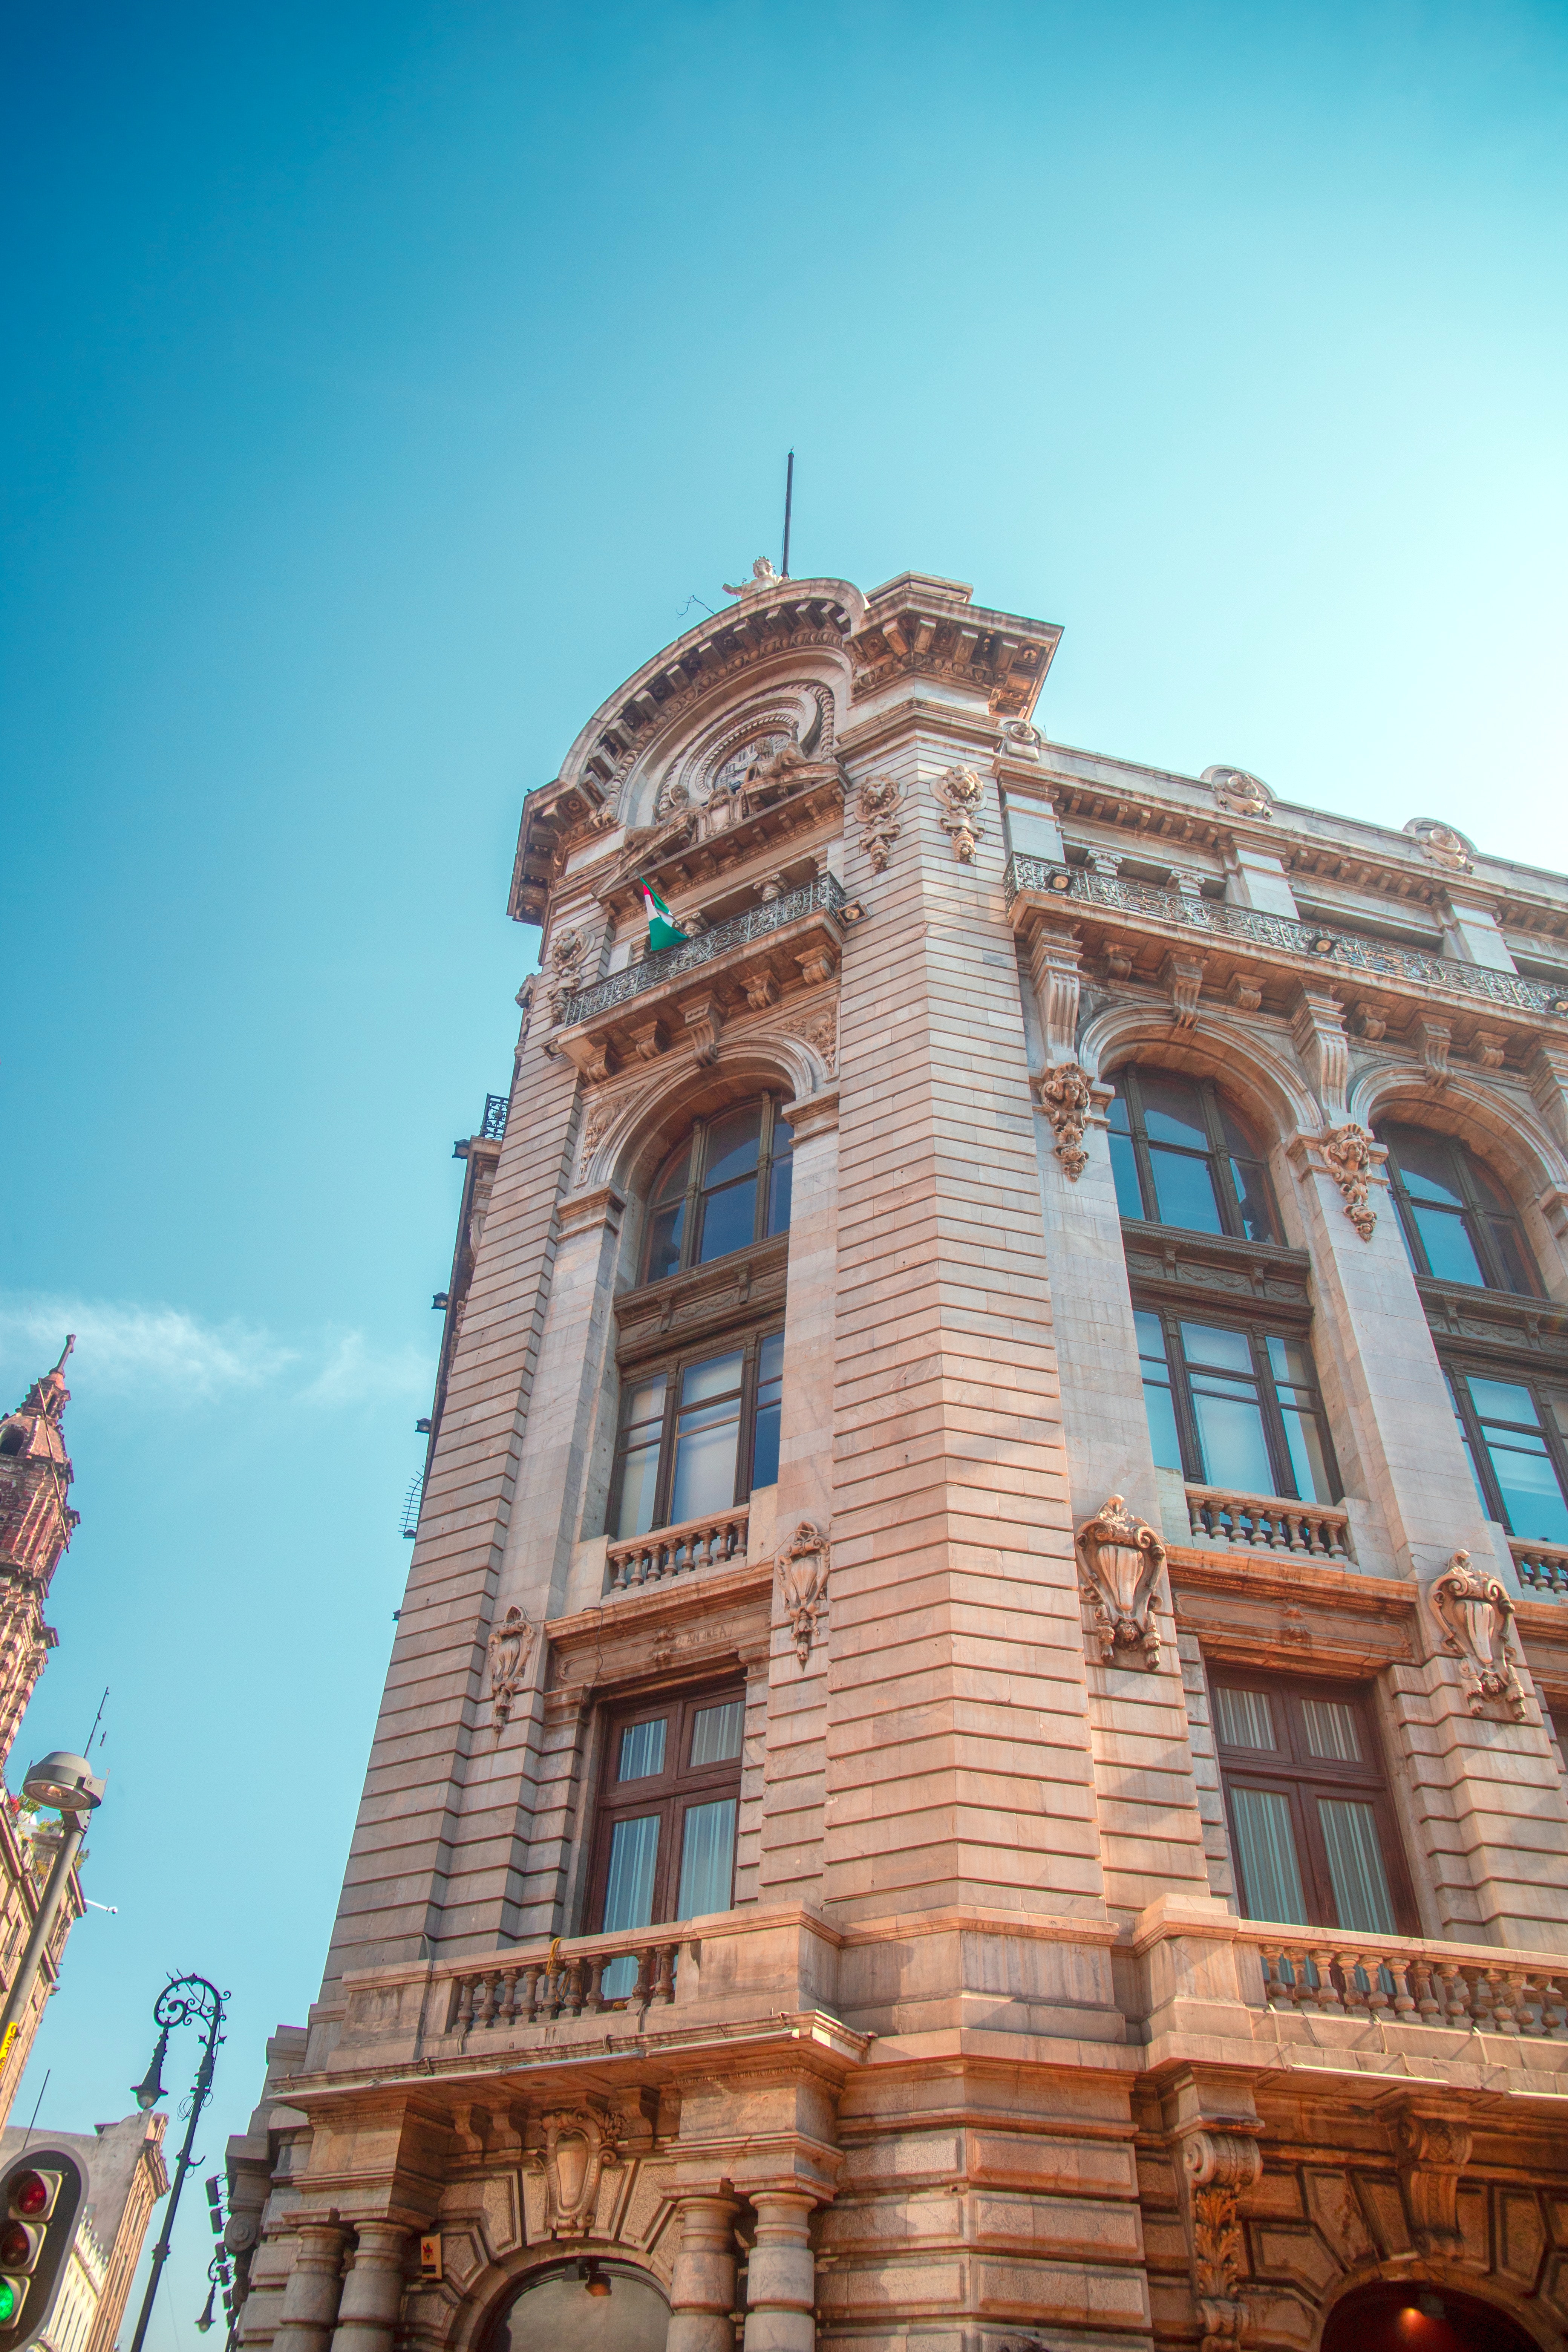
natural, sky, building, window, cloud, tower, tower block, brickwork, brick, condominium, facade, city, symmetry, metropolis, commercial building, mixed use, apartment, house, monument, medieval architecture, arch, street, tree, spire, metal, historic site, downtown, wood, tourism, classical architecture, history, stairs, roof, national historic landmark